Al Capone

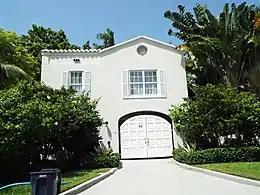
The entrance to Capone's mansion in Palm Island, Florida, located at 93 Palm Avenue. Capone bought the estate in 1928 as a winter retreat and lived there until his death in 1947.

An ambush in January 1925 left Capone shaken, but unhurt. Twelve days later, Torrio was returning from a shopping trip when he was shot several times. After recovering, he effectively resigned and handed control over to Capone, aged 26, who became the new boss of an organization that took in illegal breweries and a transportation network that reached to Canada, with political and law-enforcement protection. In turn, he was able to use more violence to increase revenue. Any establishment that refused to purchase liquor from Capone often got blown up, and as many as 100 people were killed in such bombings during the 1920s. Rivals saw Capone as responsible for the proliferation of brothels in the city.